Hermann von Stein (1854–1927)

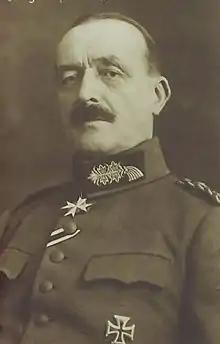
Hermann von Stein during WWI

Hermann Christlieb Matthäus Stein, from 1913 von Stein (13 September 1854, in Wedderstedt – 26 May 1927, in Kloster Lehnin) was a Prussian officer, General of the Artillery and Minister of War during World War I. He was a recipient of Pour le Mérite.